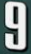
Number: 9